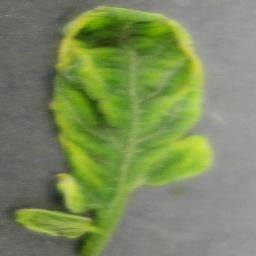
Label: Tomato___Tomato_Yellow_Leaf_Curl_Virus